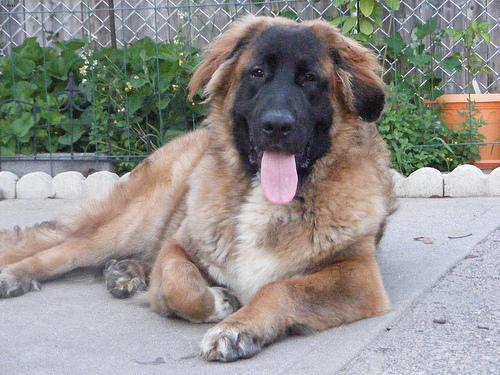
leonberger